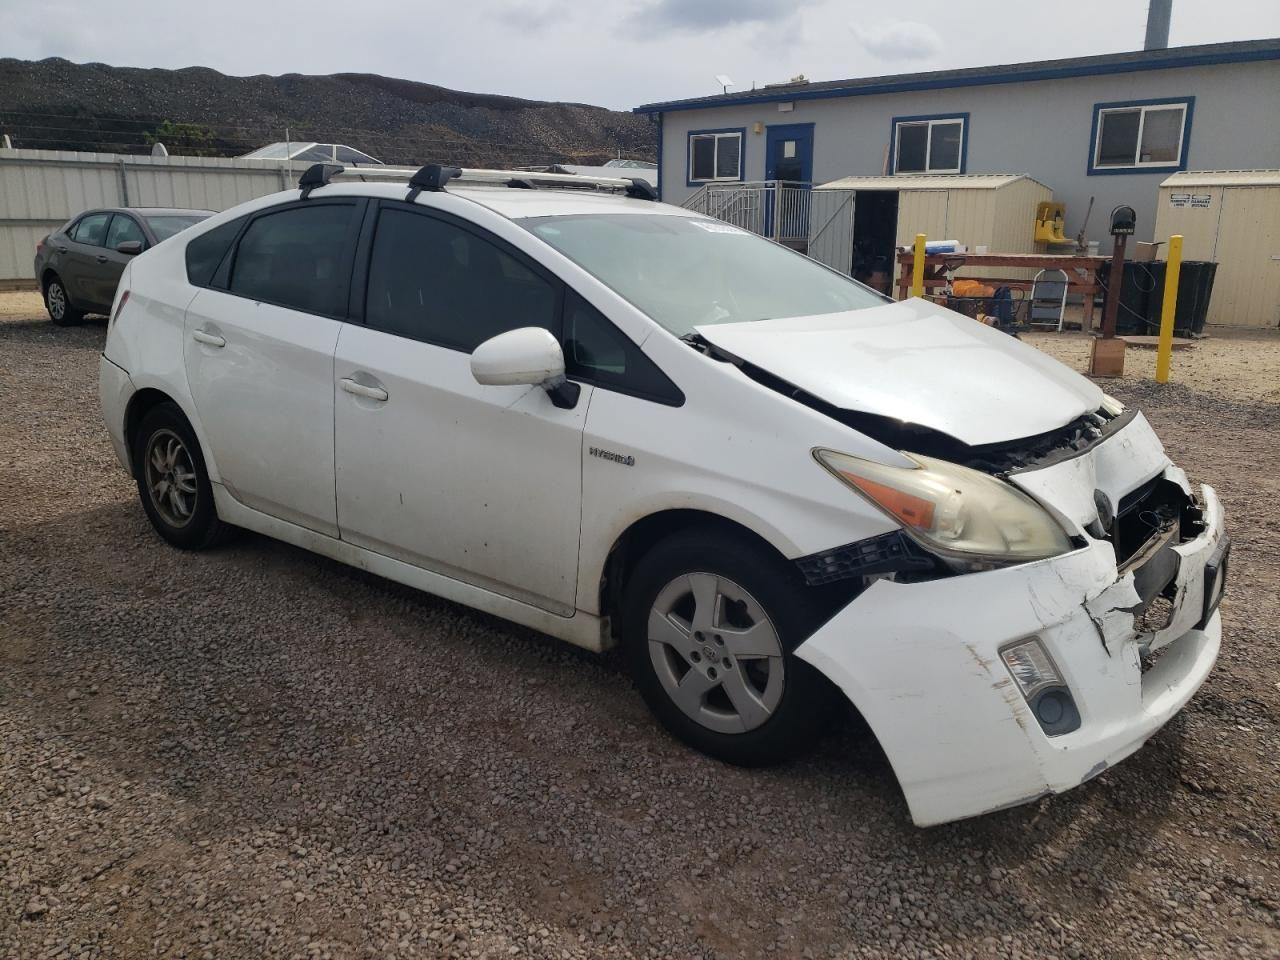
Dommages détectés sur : plaque d'immatriculation avant, pare-choc avant, capot, aile avant droite, aile avant gauche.
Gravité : majeur